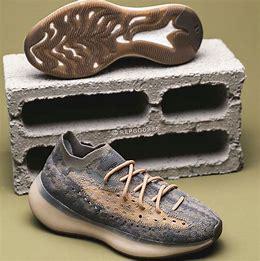
Brand: Adidas
Model: Yeezy Boost 380